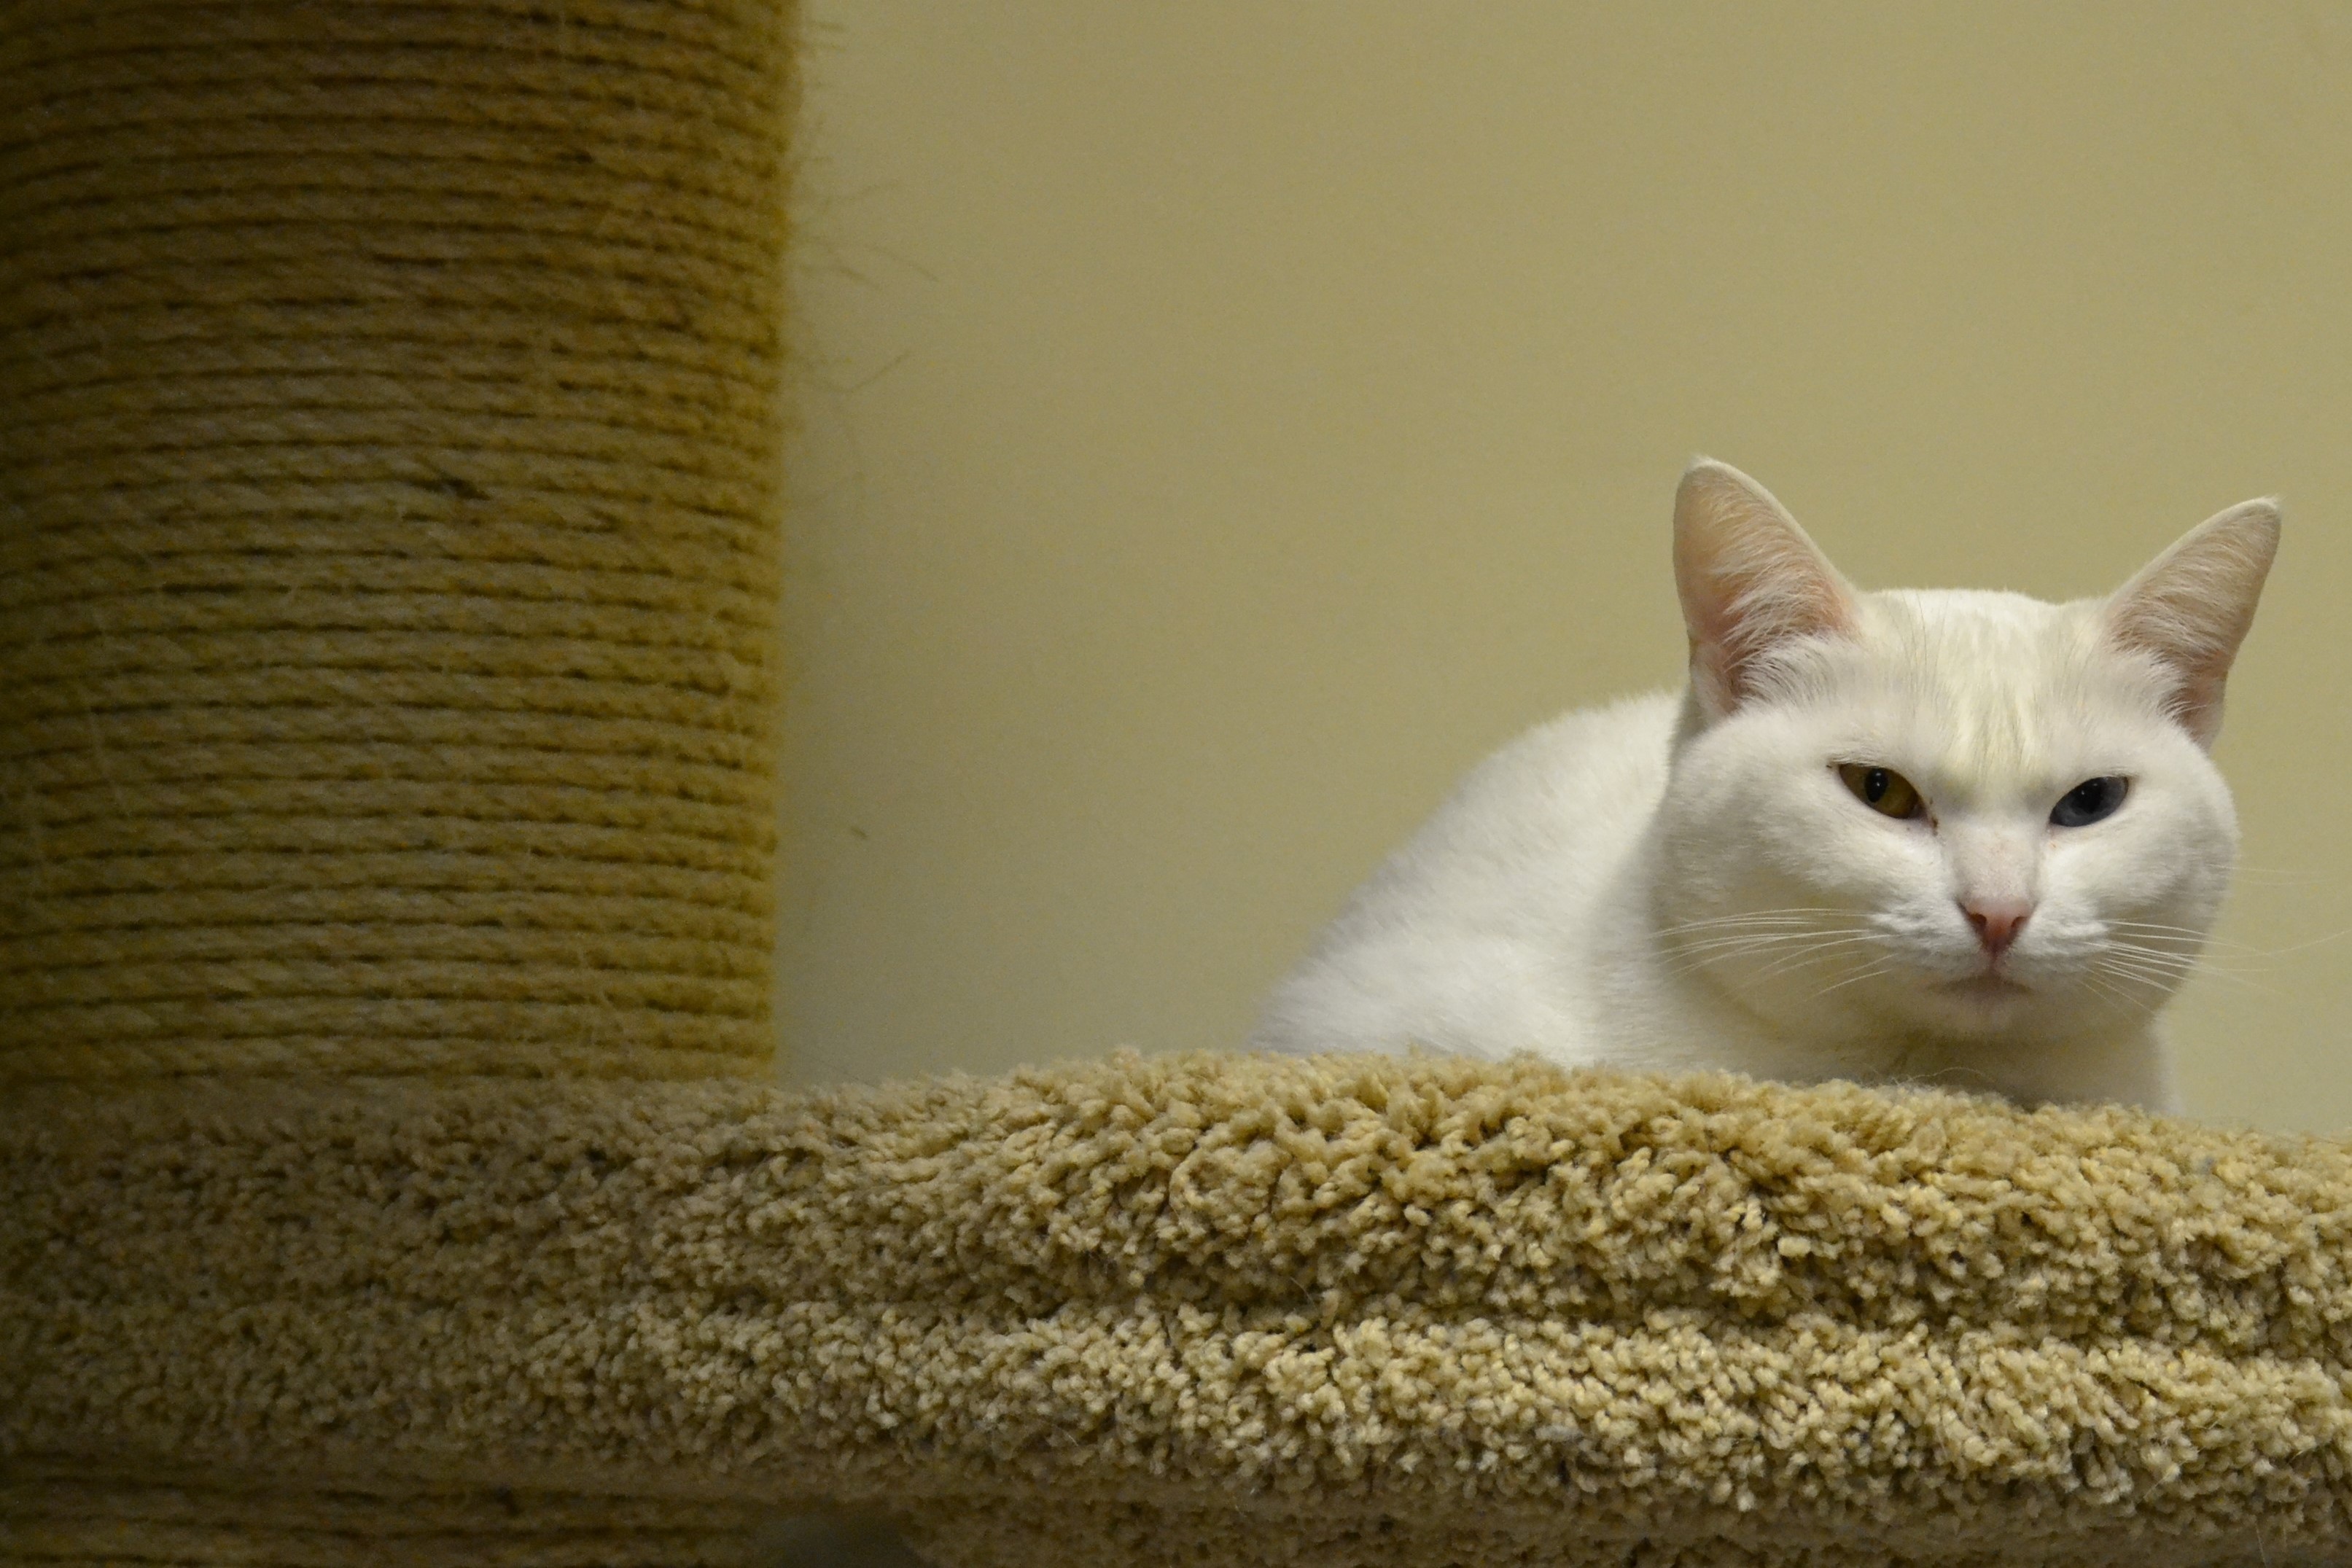
white, view, pet, cat, mammal, closeup, pets, whiskers, vertebrate, views, white cat, small to medium sized cats, cat like mammal